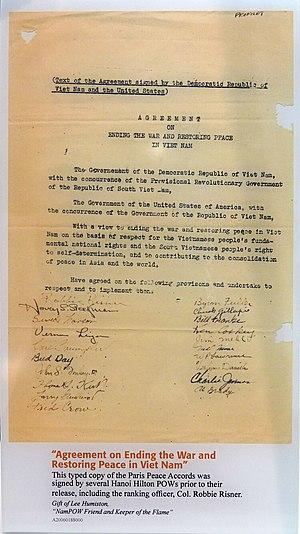
Les accords de Paix de Paris de 1973 sont des accords d'armistice signés le 27 janvier 1973 à l'Hôtel Majestic de Paris pour mettre fin à la guerre du Viêt Nam. Ils ont été conclus entre les États-Unis et la République démocratique du Viêt Nam, la République du Viêt Nam et le Gouvernement révolutionnaire provisoire de la République du Sud Viêt Nam formé par le Front national de libération.